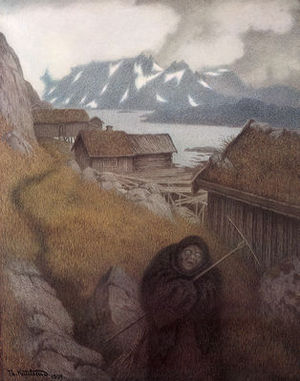
Lofotenfiskeriets historie / Den sorte død, opgang og krisetider / Den sorte døds konsekvenser
Den sorte død, her personificeret som pesten som rejser rundt og spreder sygdom og død.